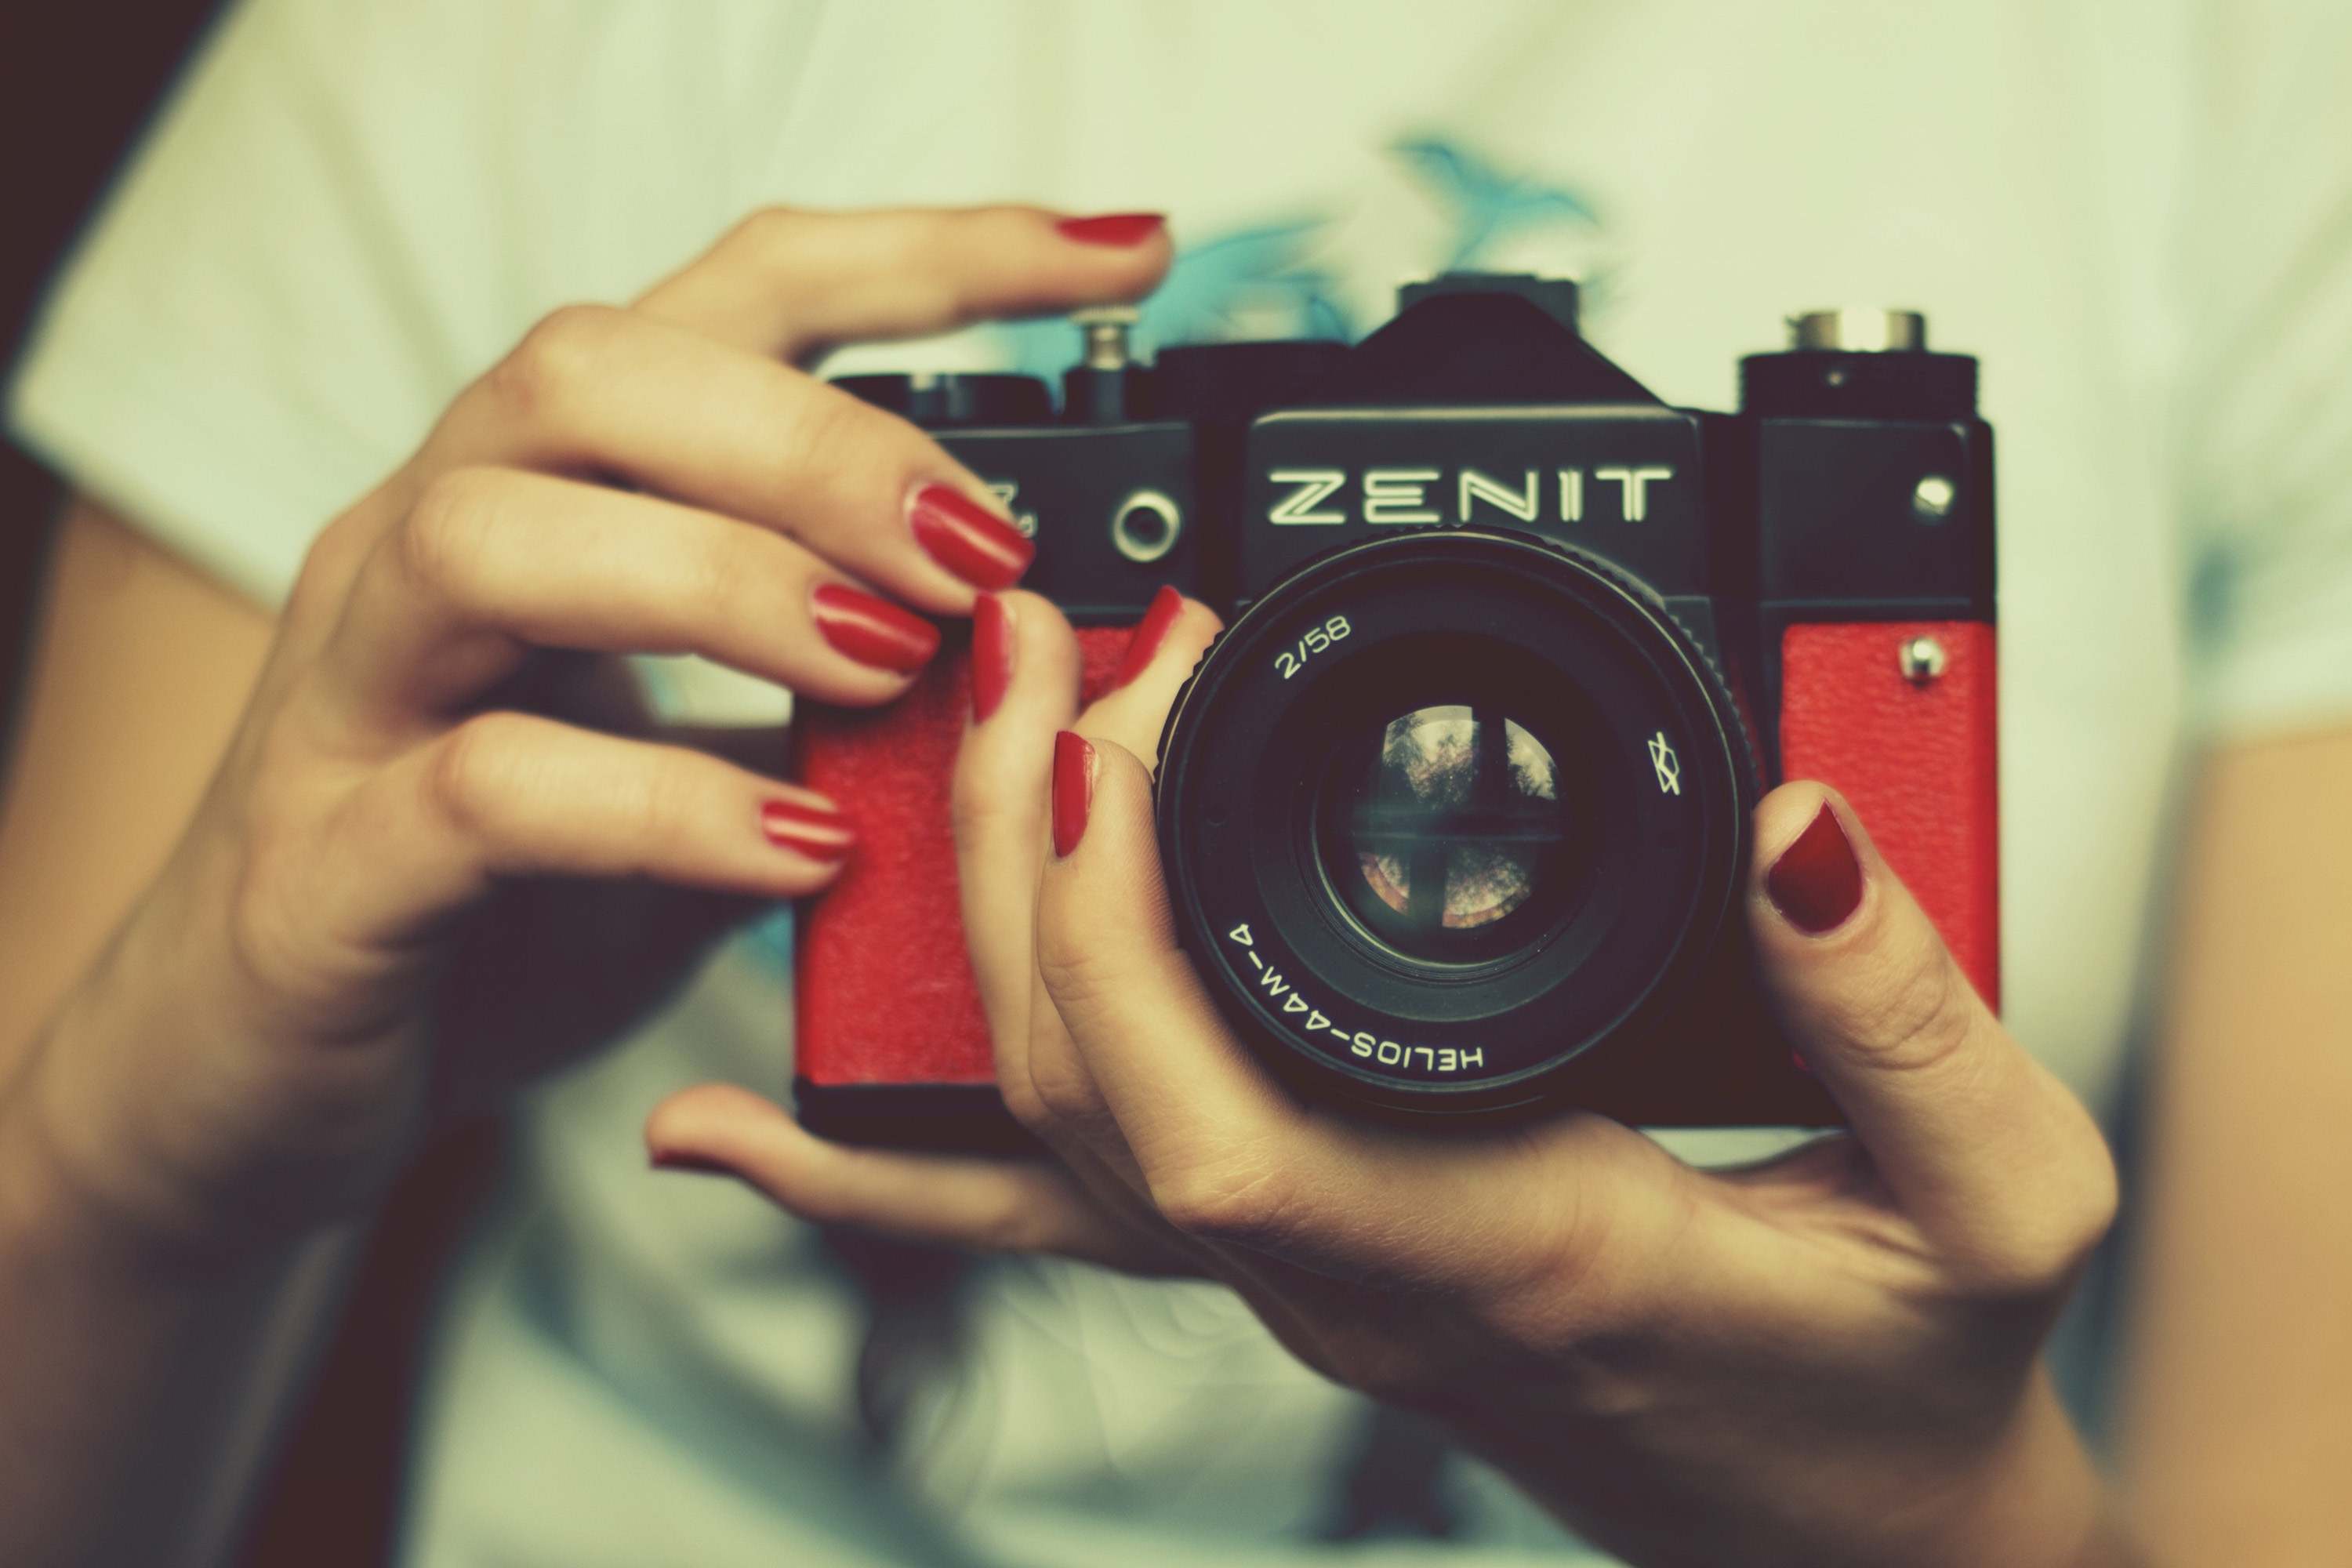
camera, cameras optics, Point and shoot camera, mirrorless interchangeable lens camera, photograph, camera accessory, digital camera, red, hand, camera lens, finger, reflex camera, single lens reflex camera, nail, photography, snapshot, pink, lens, photographer, electronics, cool, human, film camera, Colorfulness, close up, macro photography, thumb, instant camera, stock photography, shutter